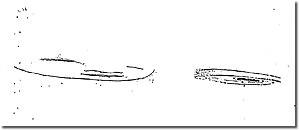
Une anamorphose est une déformation réversible d'une image à l'aide d'un système optique — par exemple un miroir courbe — ou une transformation mathématique. On appelle également anamorphose la déformation de l'image d'un film ou d'une émission télévisée à l'aide d'un système optique ou électronique afin de l'adapter à un écran informatique ou de télévision. Le mot dérive du grec αναμορφωειν anamorphoein, « transformer ».